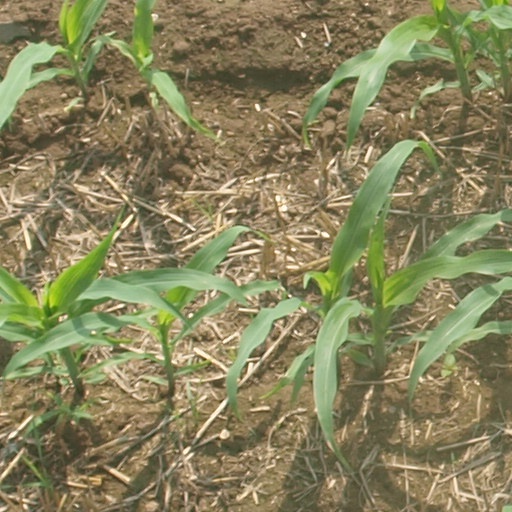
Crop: maize; corn